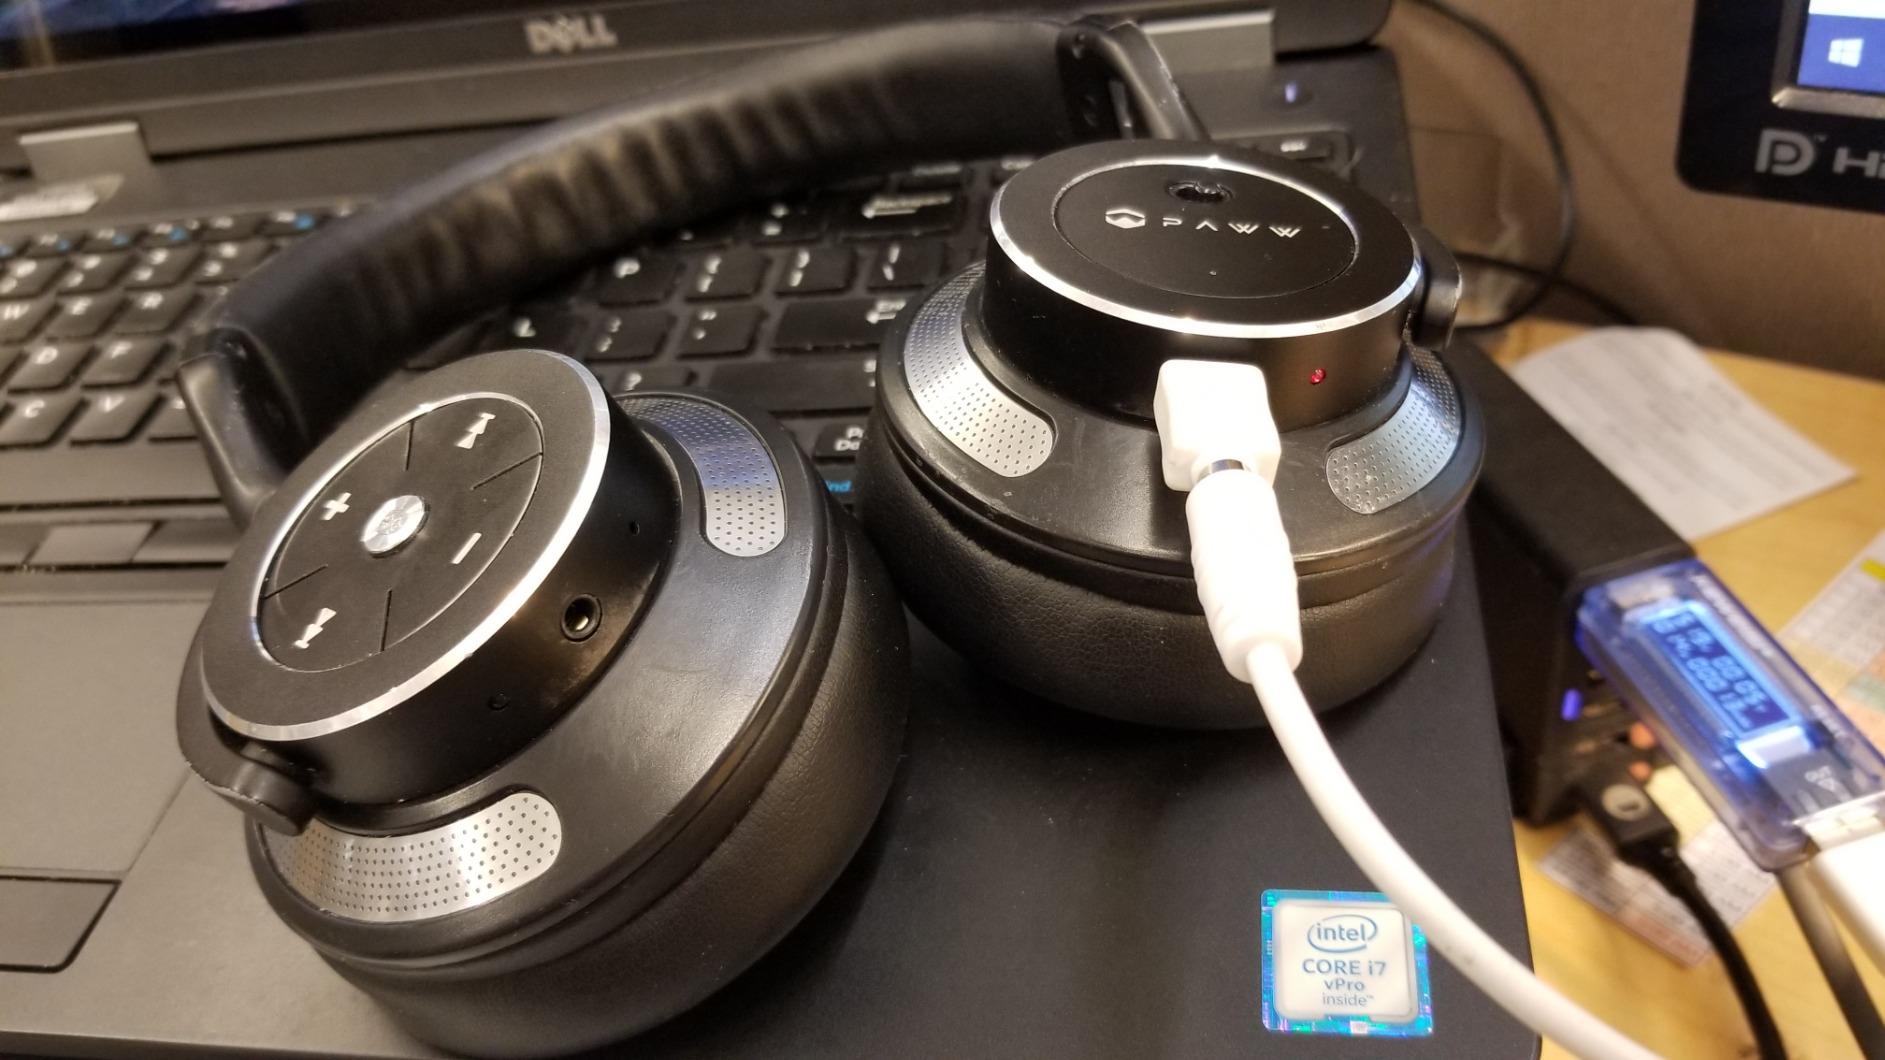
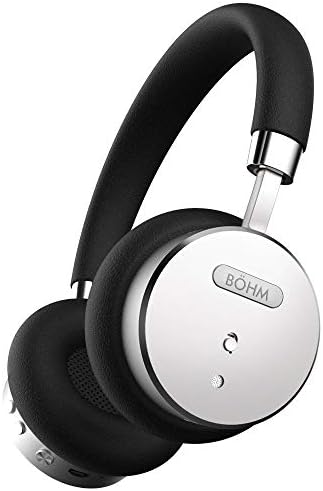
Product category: headphones
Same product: no